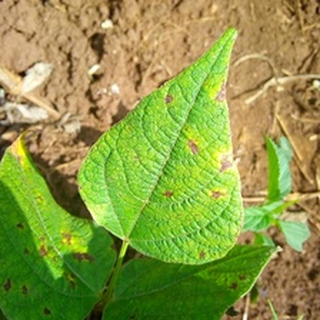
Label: bean_angular_leaf_spot